Ginninderra Blacksmith's Shop

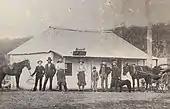
Locals gathered outside the Ginninderra Post Office, c. 1882, including the Ginninderra blacksmith, George Curran, and his nephew and apprentice, Harry Curran (third and fourth from the left)

The workshop has an earthen floor and is constructed of timber posts, slabs and corrugated iron. It contains the remnants of a forge with a small cast-iron door and a petrol engine next to restored leather bellows.